Visalia Transit

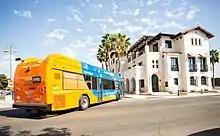
V-LINE bus at the Visalia Transit Center

Visalia Transit operates the V-LINE commuter service, connecting Visalia with Fresno.